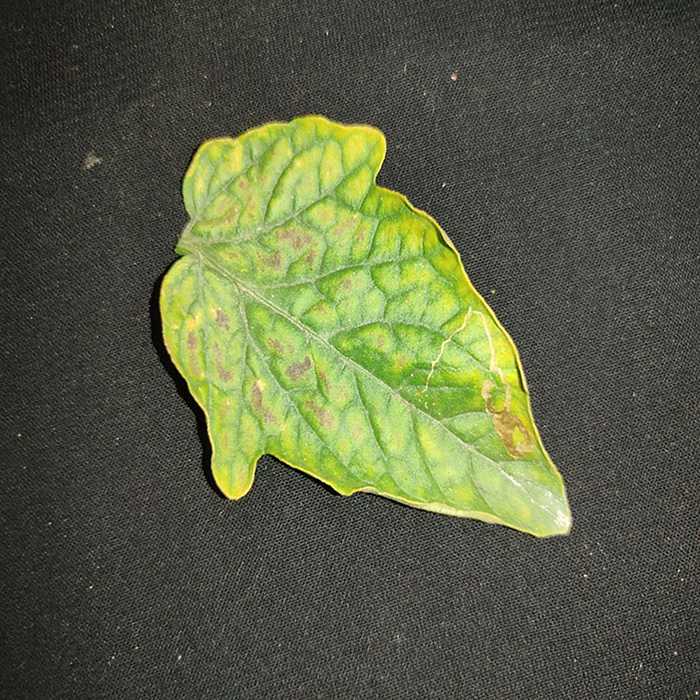
Plant: Tomato
Label: Tomato spotted wilt